Deadliest Warrior

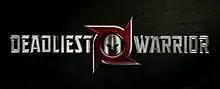
"Deadliest Warrior" title screen

Deadliest Warrior is an American television program in which information on historical or modern warriors and their weapons are used to determine which of them is the "deadliest" based upon tests performed during each episode. The show is characterized by its use of data compiled in creating a dramatization of the warriors' battle to the death. The show ran for three seasons.